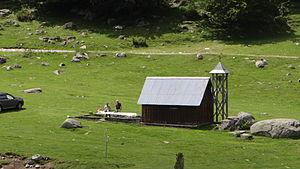
Barèges - Chapelle du camp Rollot
Antoine Dieuzayde — mieux connu sous le nom de « père Dieuzayde » —, né le 13 juin 1877 à Toulouse et décédé le 13 juillet 1958 à Bordeaux, est un prêtre jésuite français, aumônier de l'Association catholique de la jeunesse française dans l'entre-deux-guerres, et célèbre résistant.